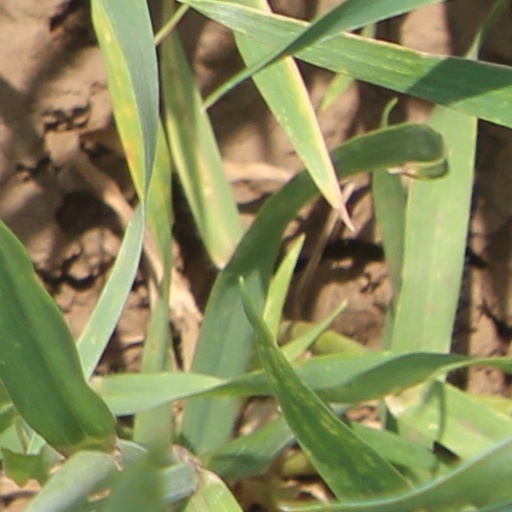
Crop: wheat